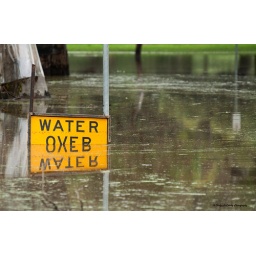
Certainly is water over..., the road bit of the sign under flood water :)